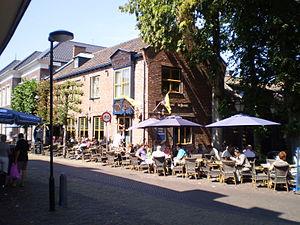
Pour l'ancienne île de Putten, voir Voorne-Putten.